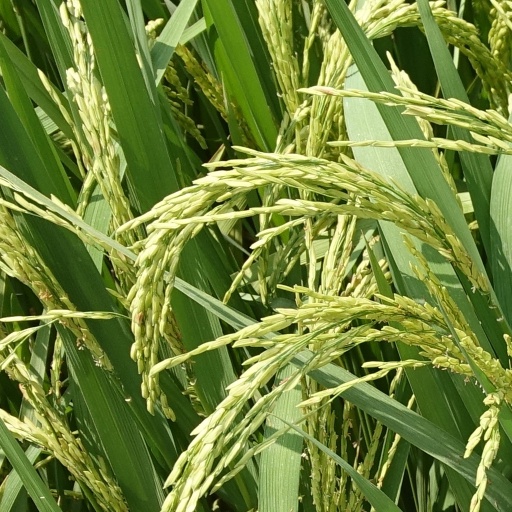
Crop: rice